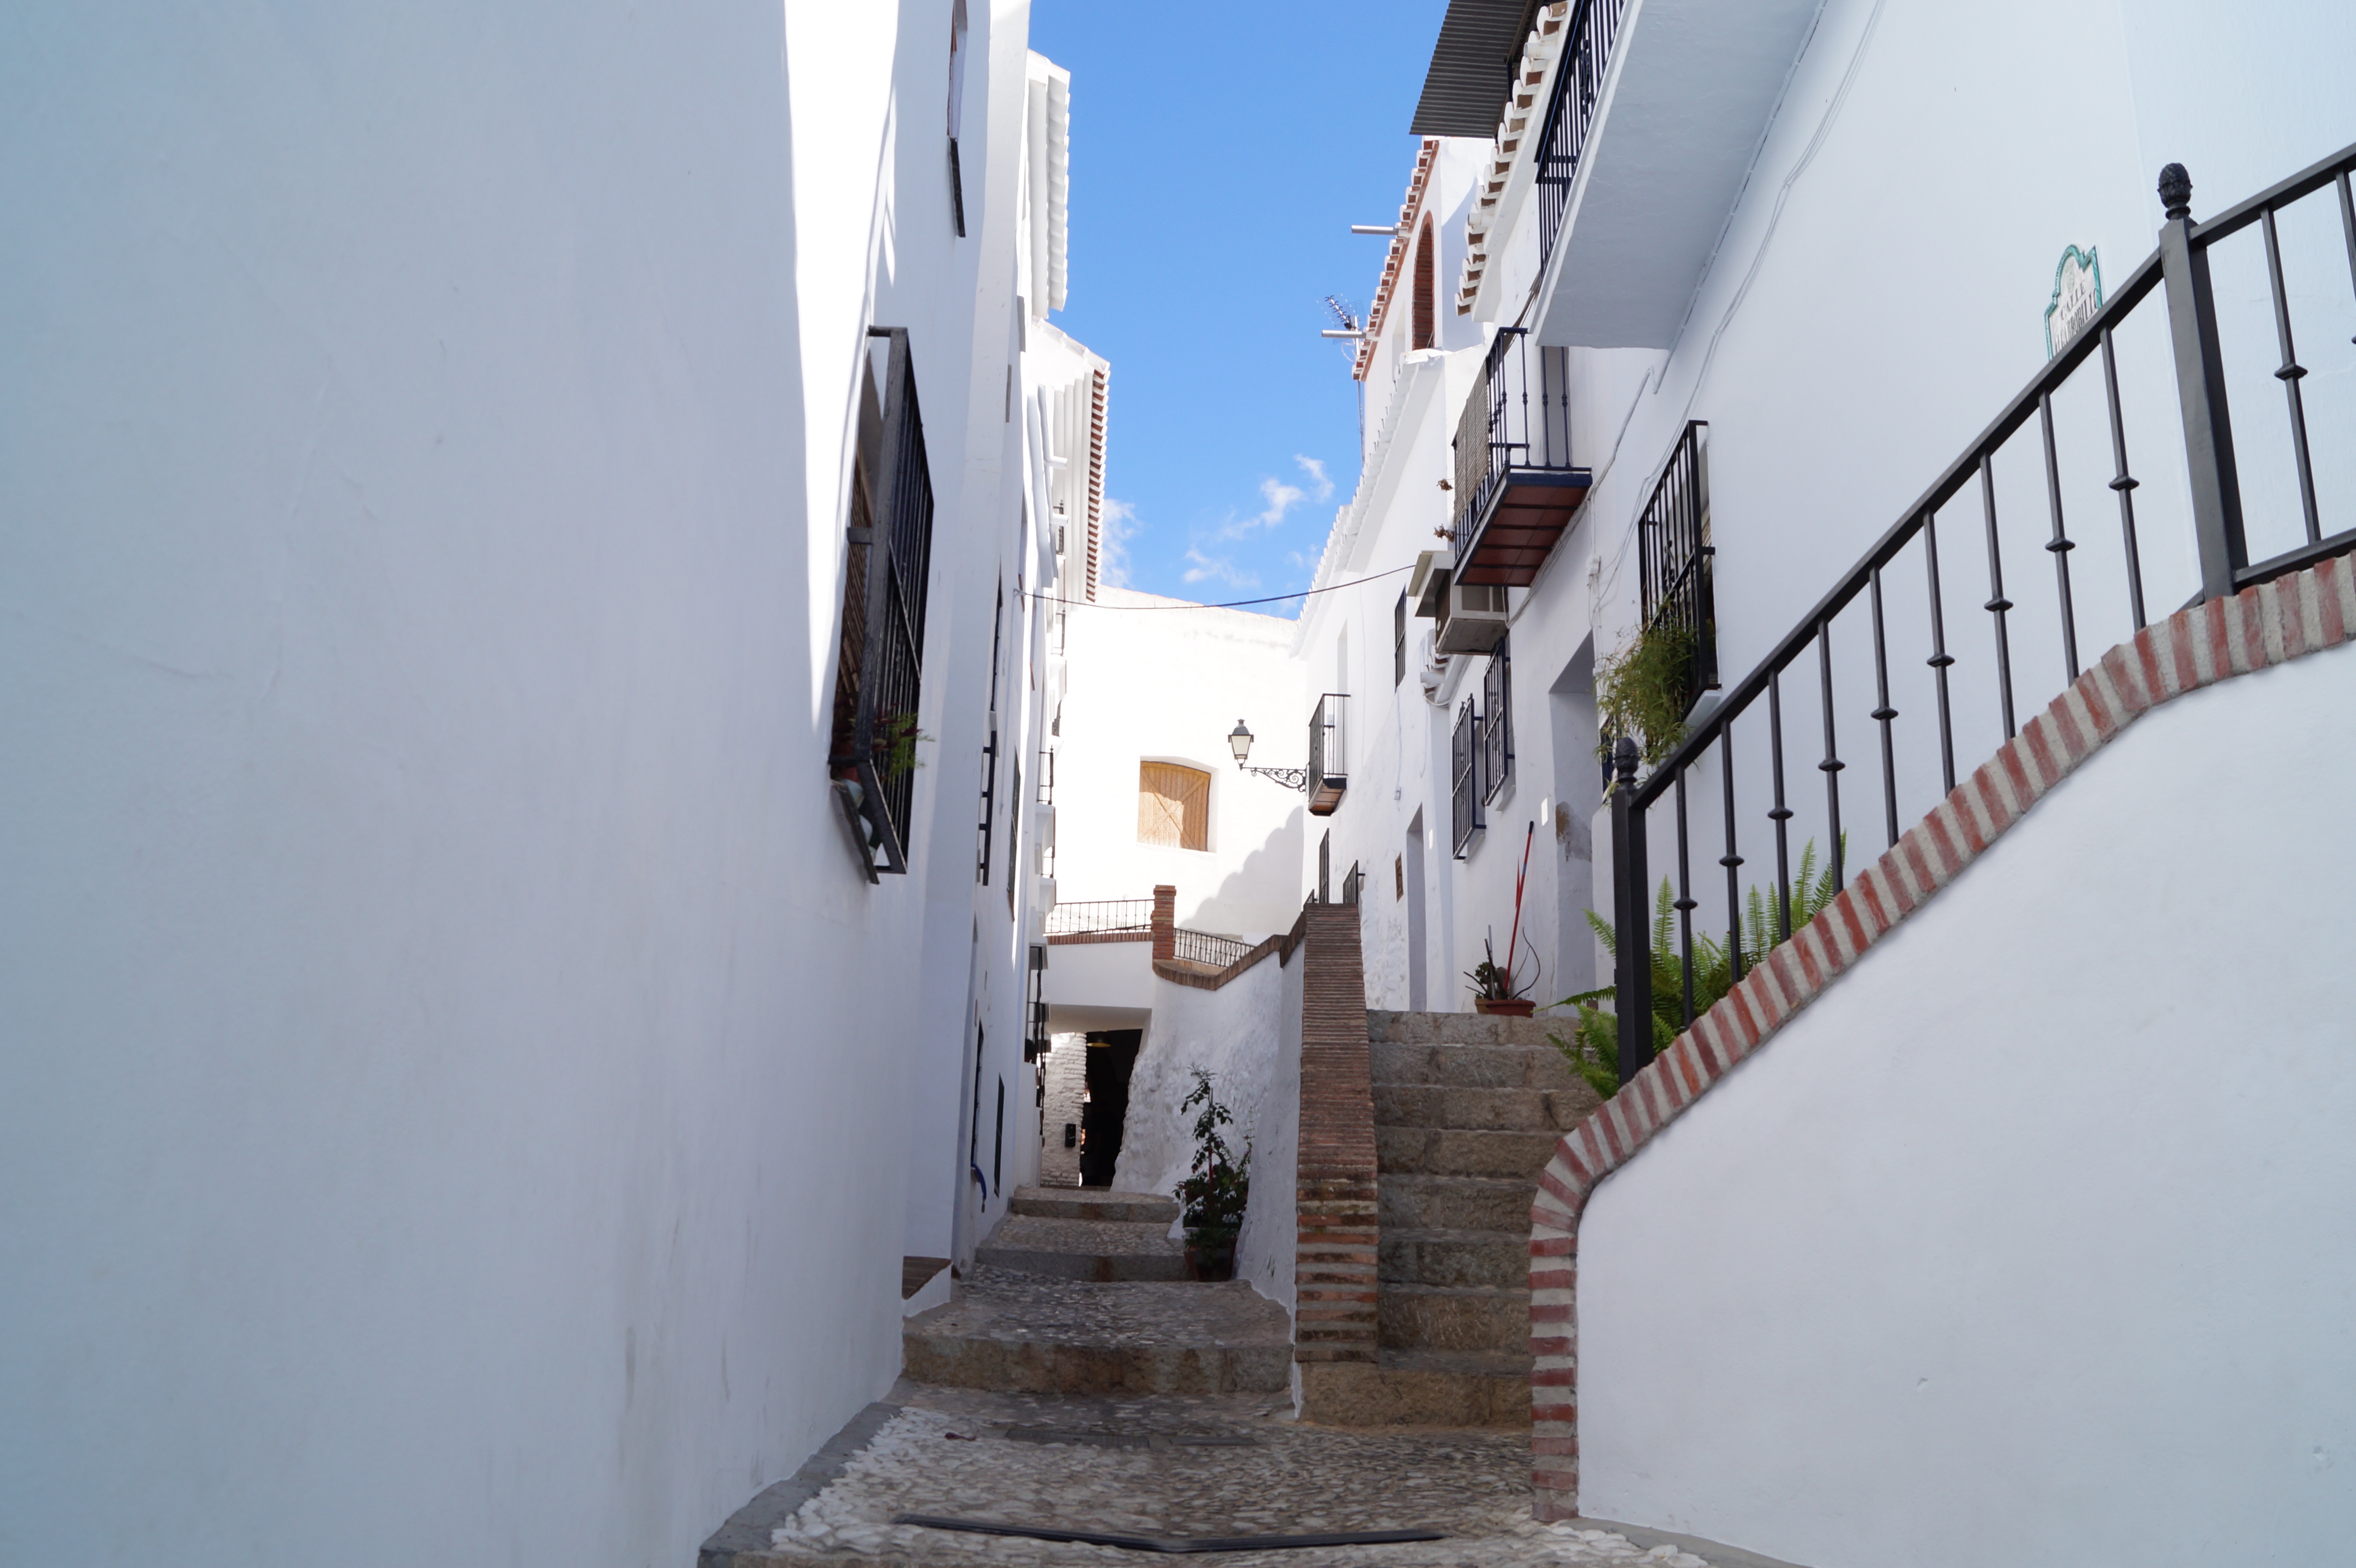
architecture, street, alley, property, apartment